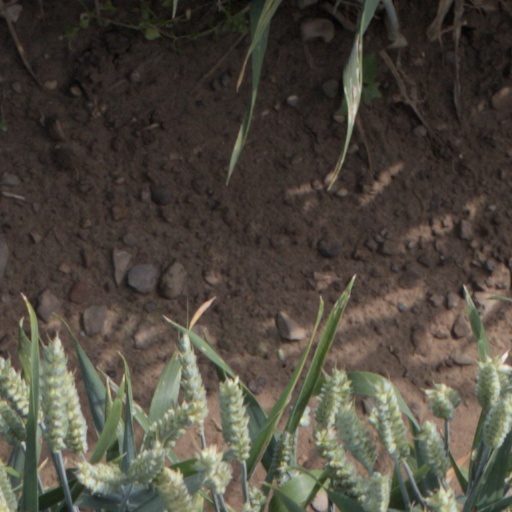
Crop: wheat